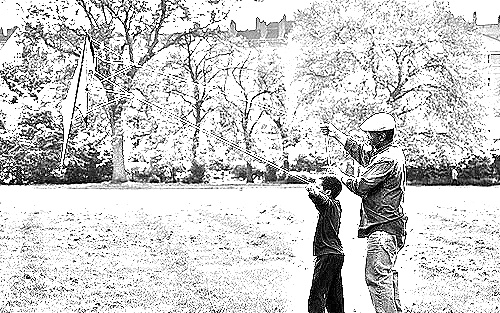
Portrait style: Sketch Portrait